Golden Ears Provincial Park

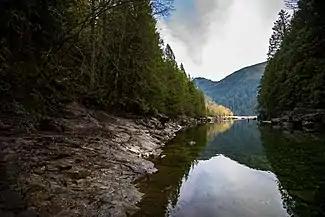
Golden Ears Provincial Park

Golden Ears Park is one of the largest and most popular parks in British Columbia, attracting an average of 610,000 visitors every year. Following the park's heightened popularity and continued increase in foot traffic, the province of British Columbia enacted the official Golden Ears Park Management Plan in November of 2013, to preserve the natural beauty and ecological components of the park. The plan highlights the park's unique features and significant amenities, including its cultural, natural, and recreational values.